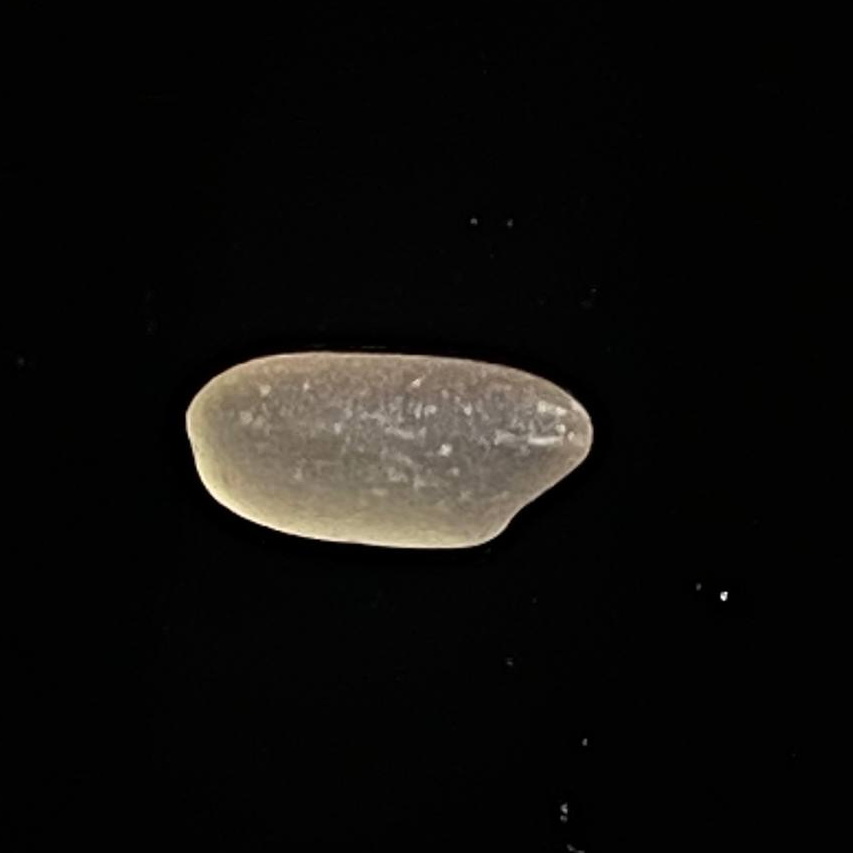
Rice variety: Paijam